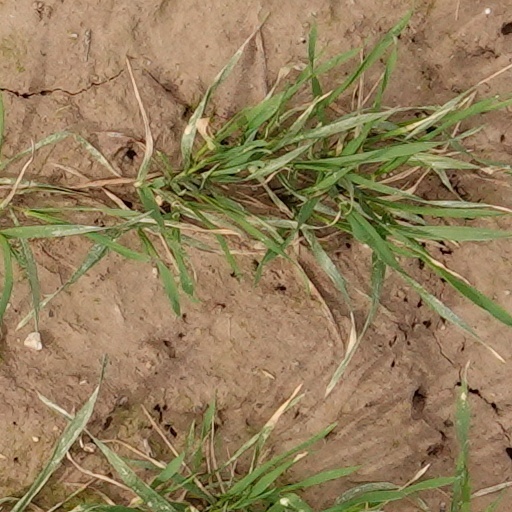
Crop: wheat